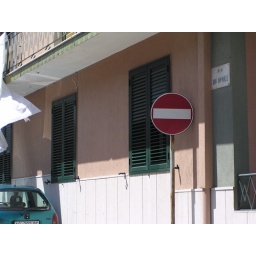
The car must have backed in to the street